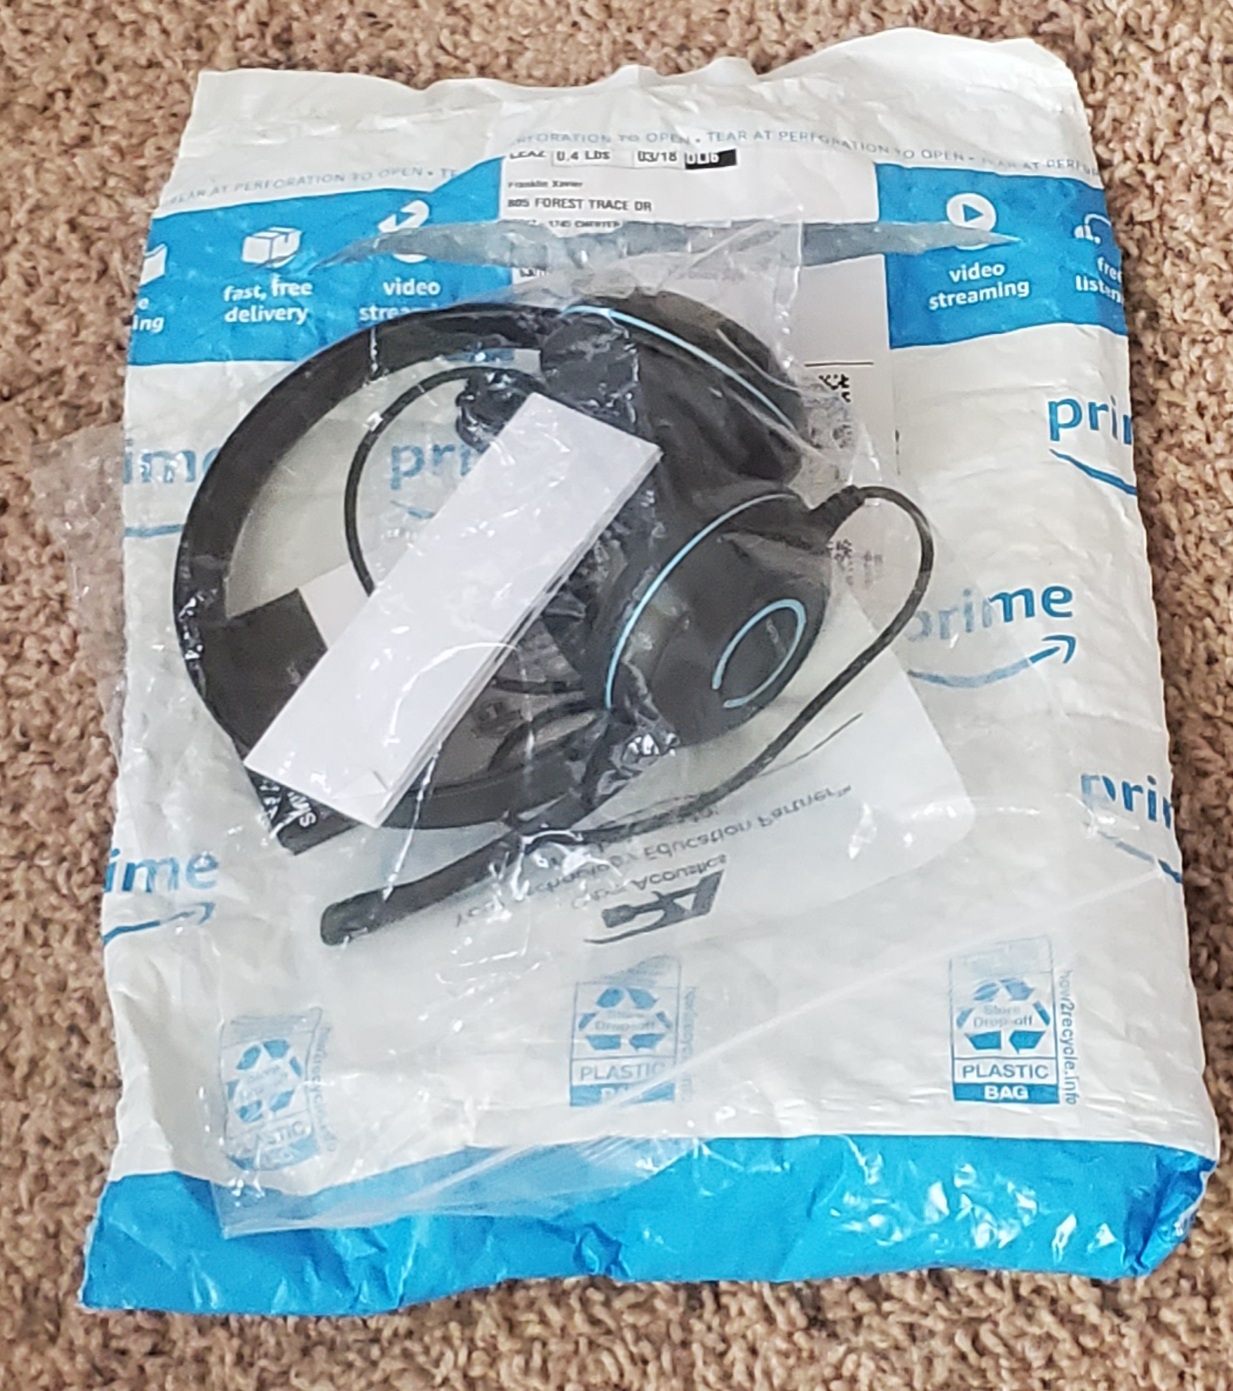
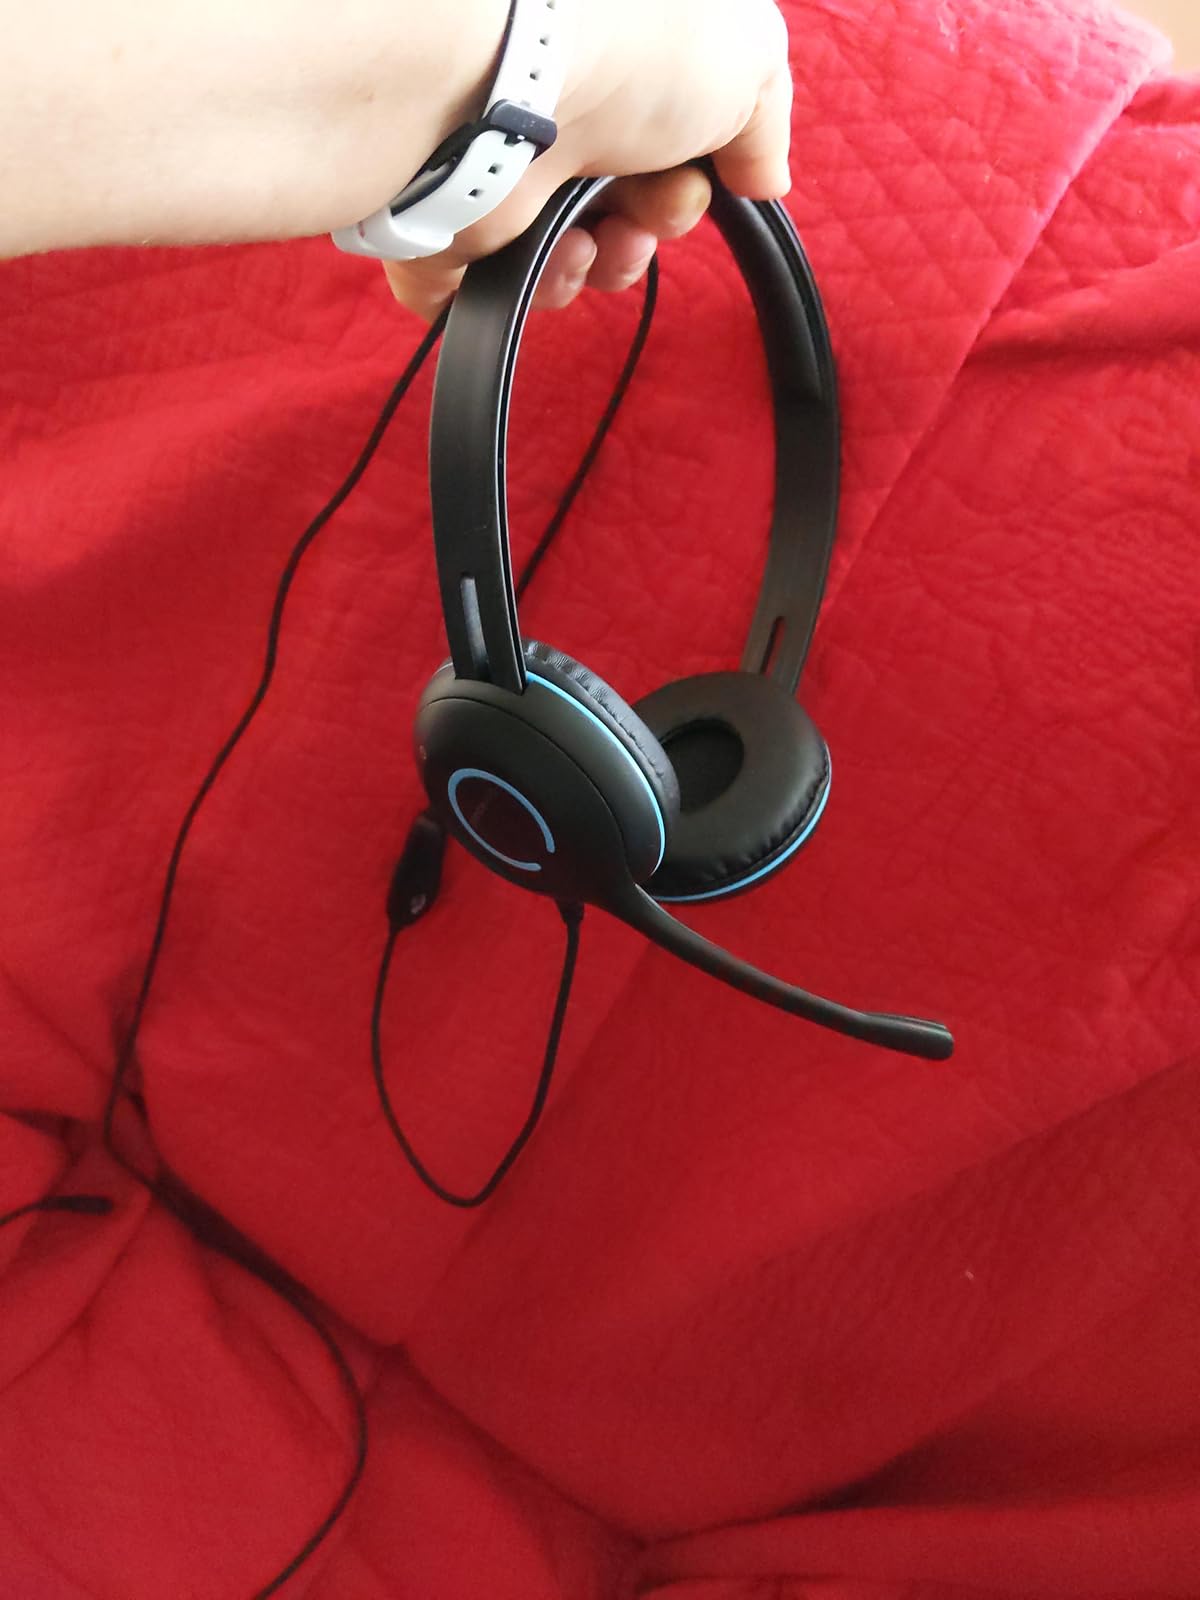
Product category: headphones
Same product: yes